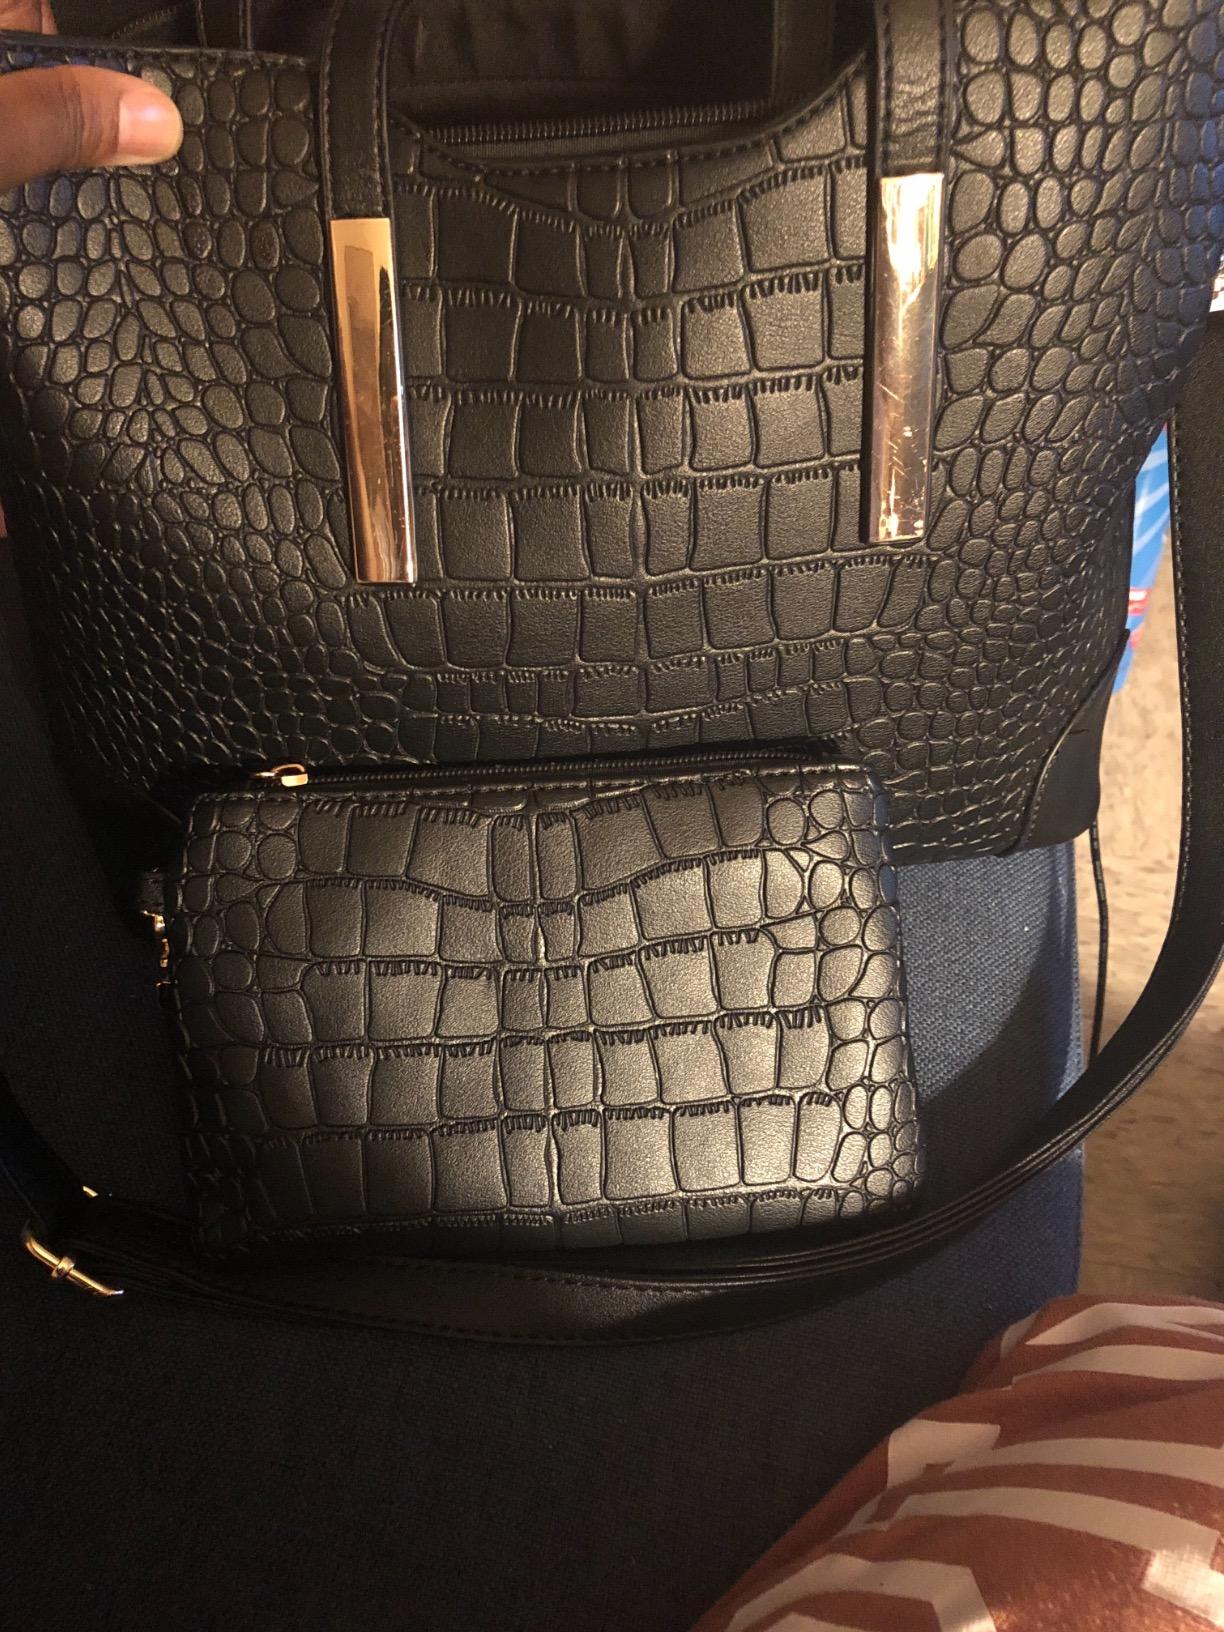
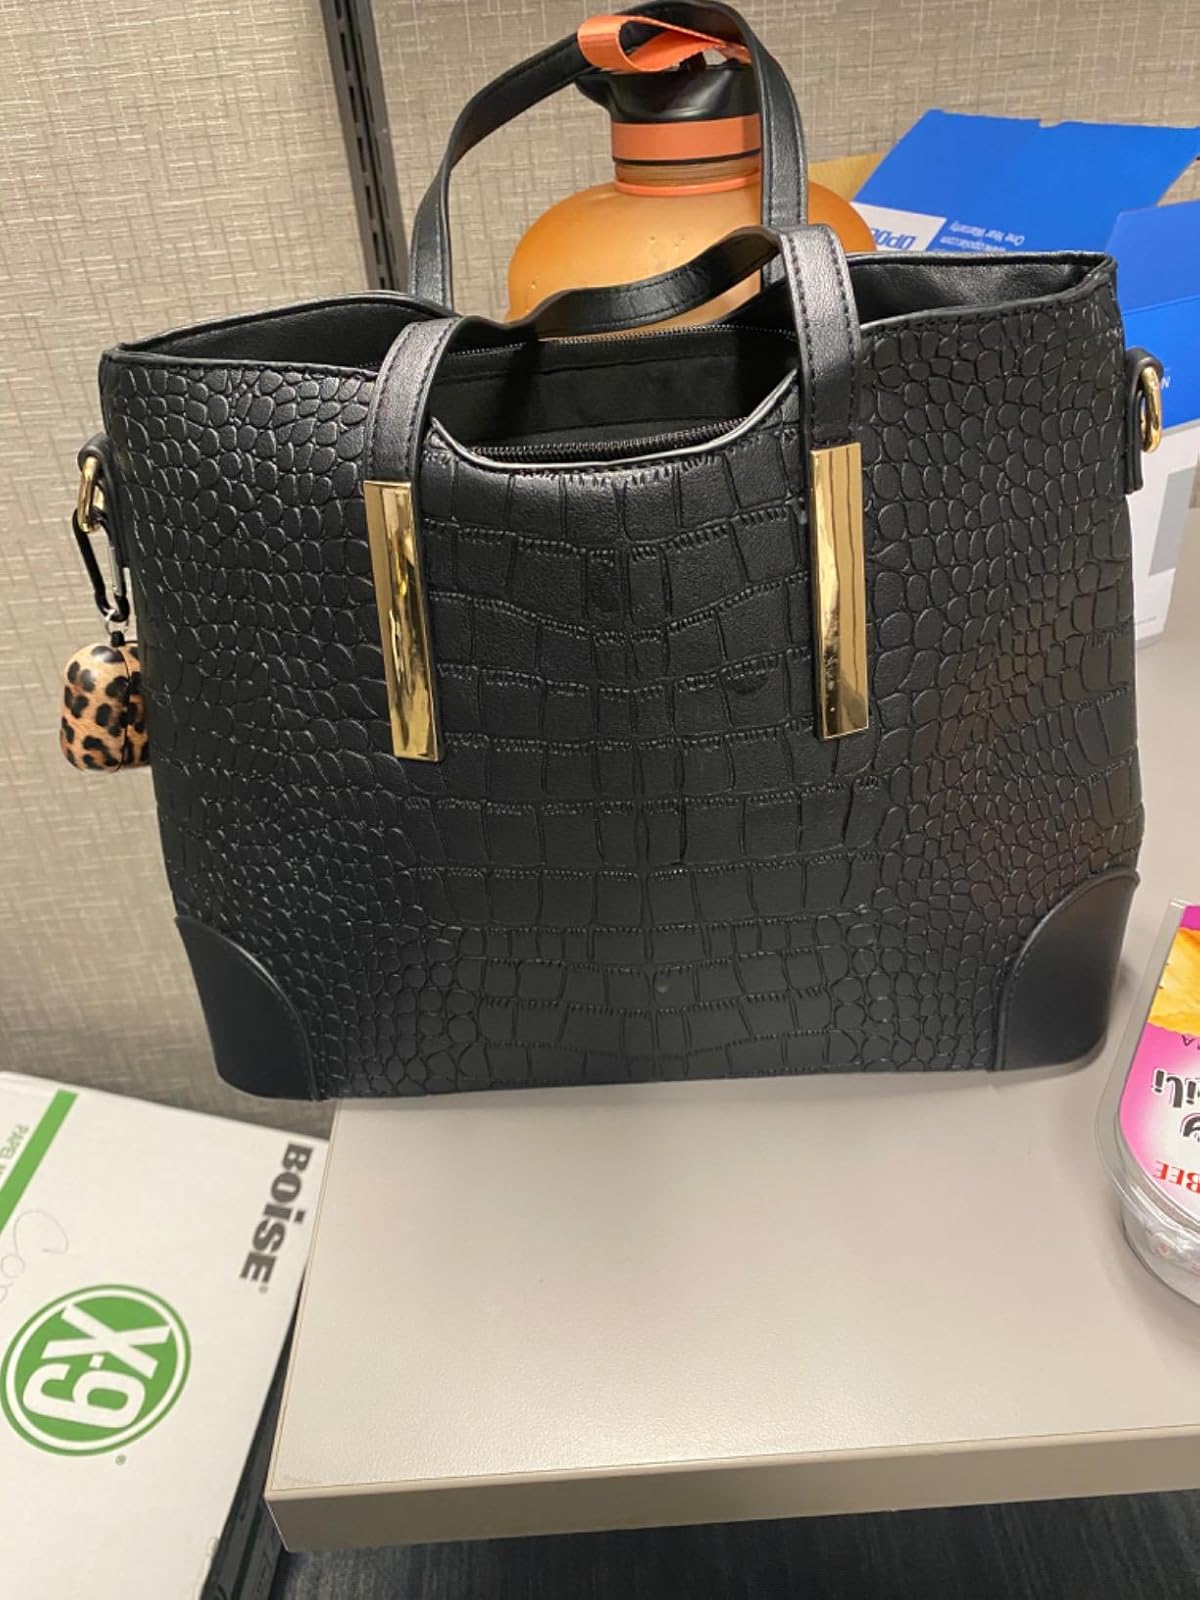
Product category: accessories_handbag
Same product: yes